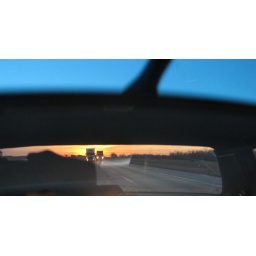
Bored - trucks and sunset in rearview mirror